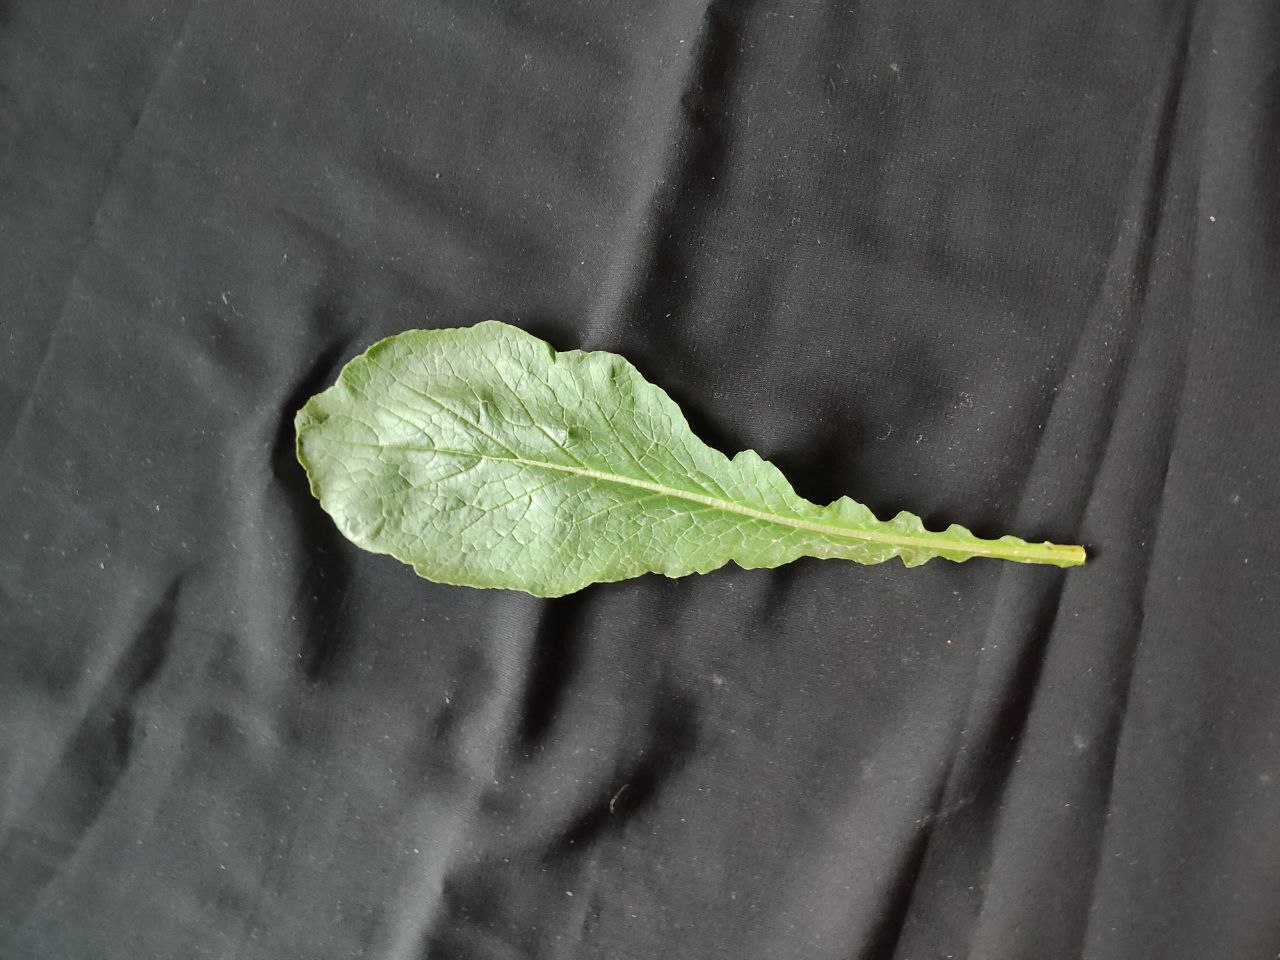
Label: Fresh leaf